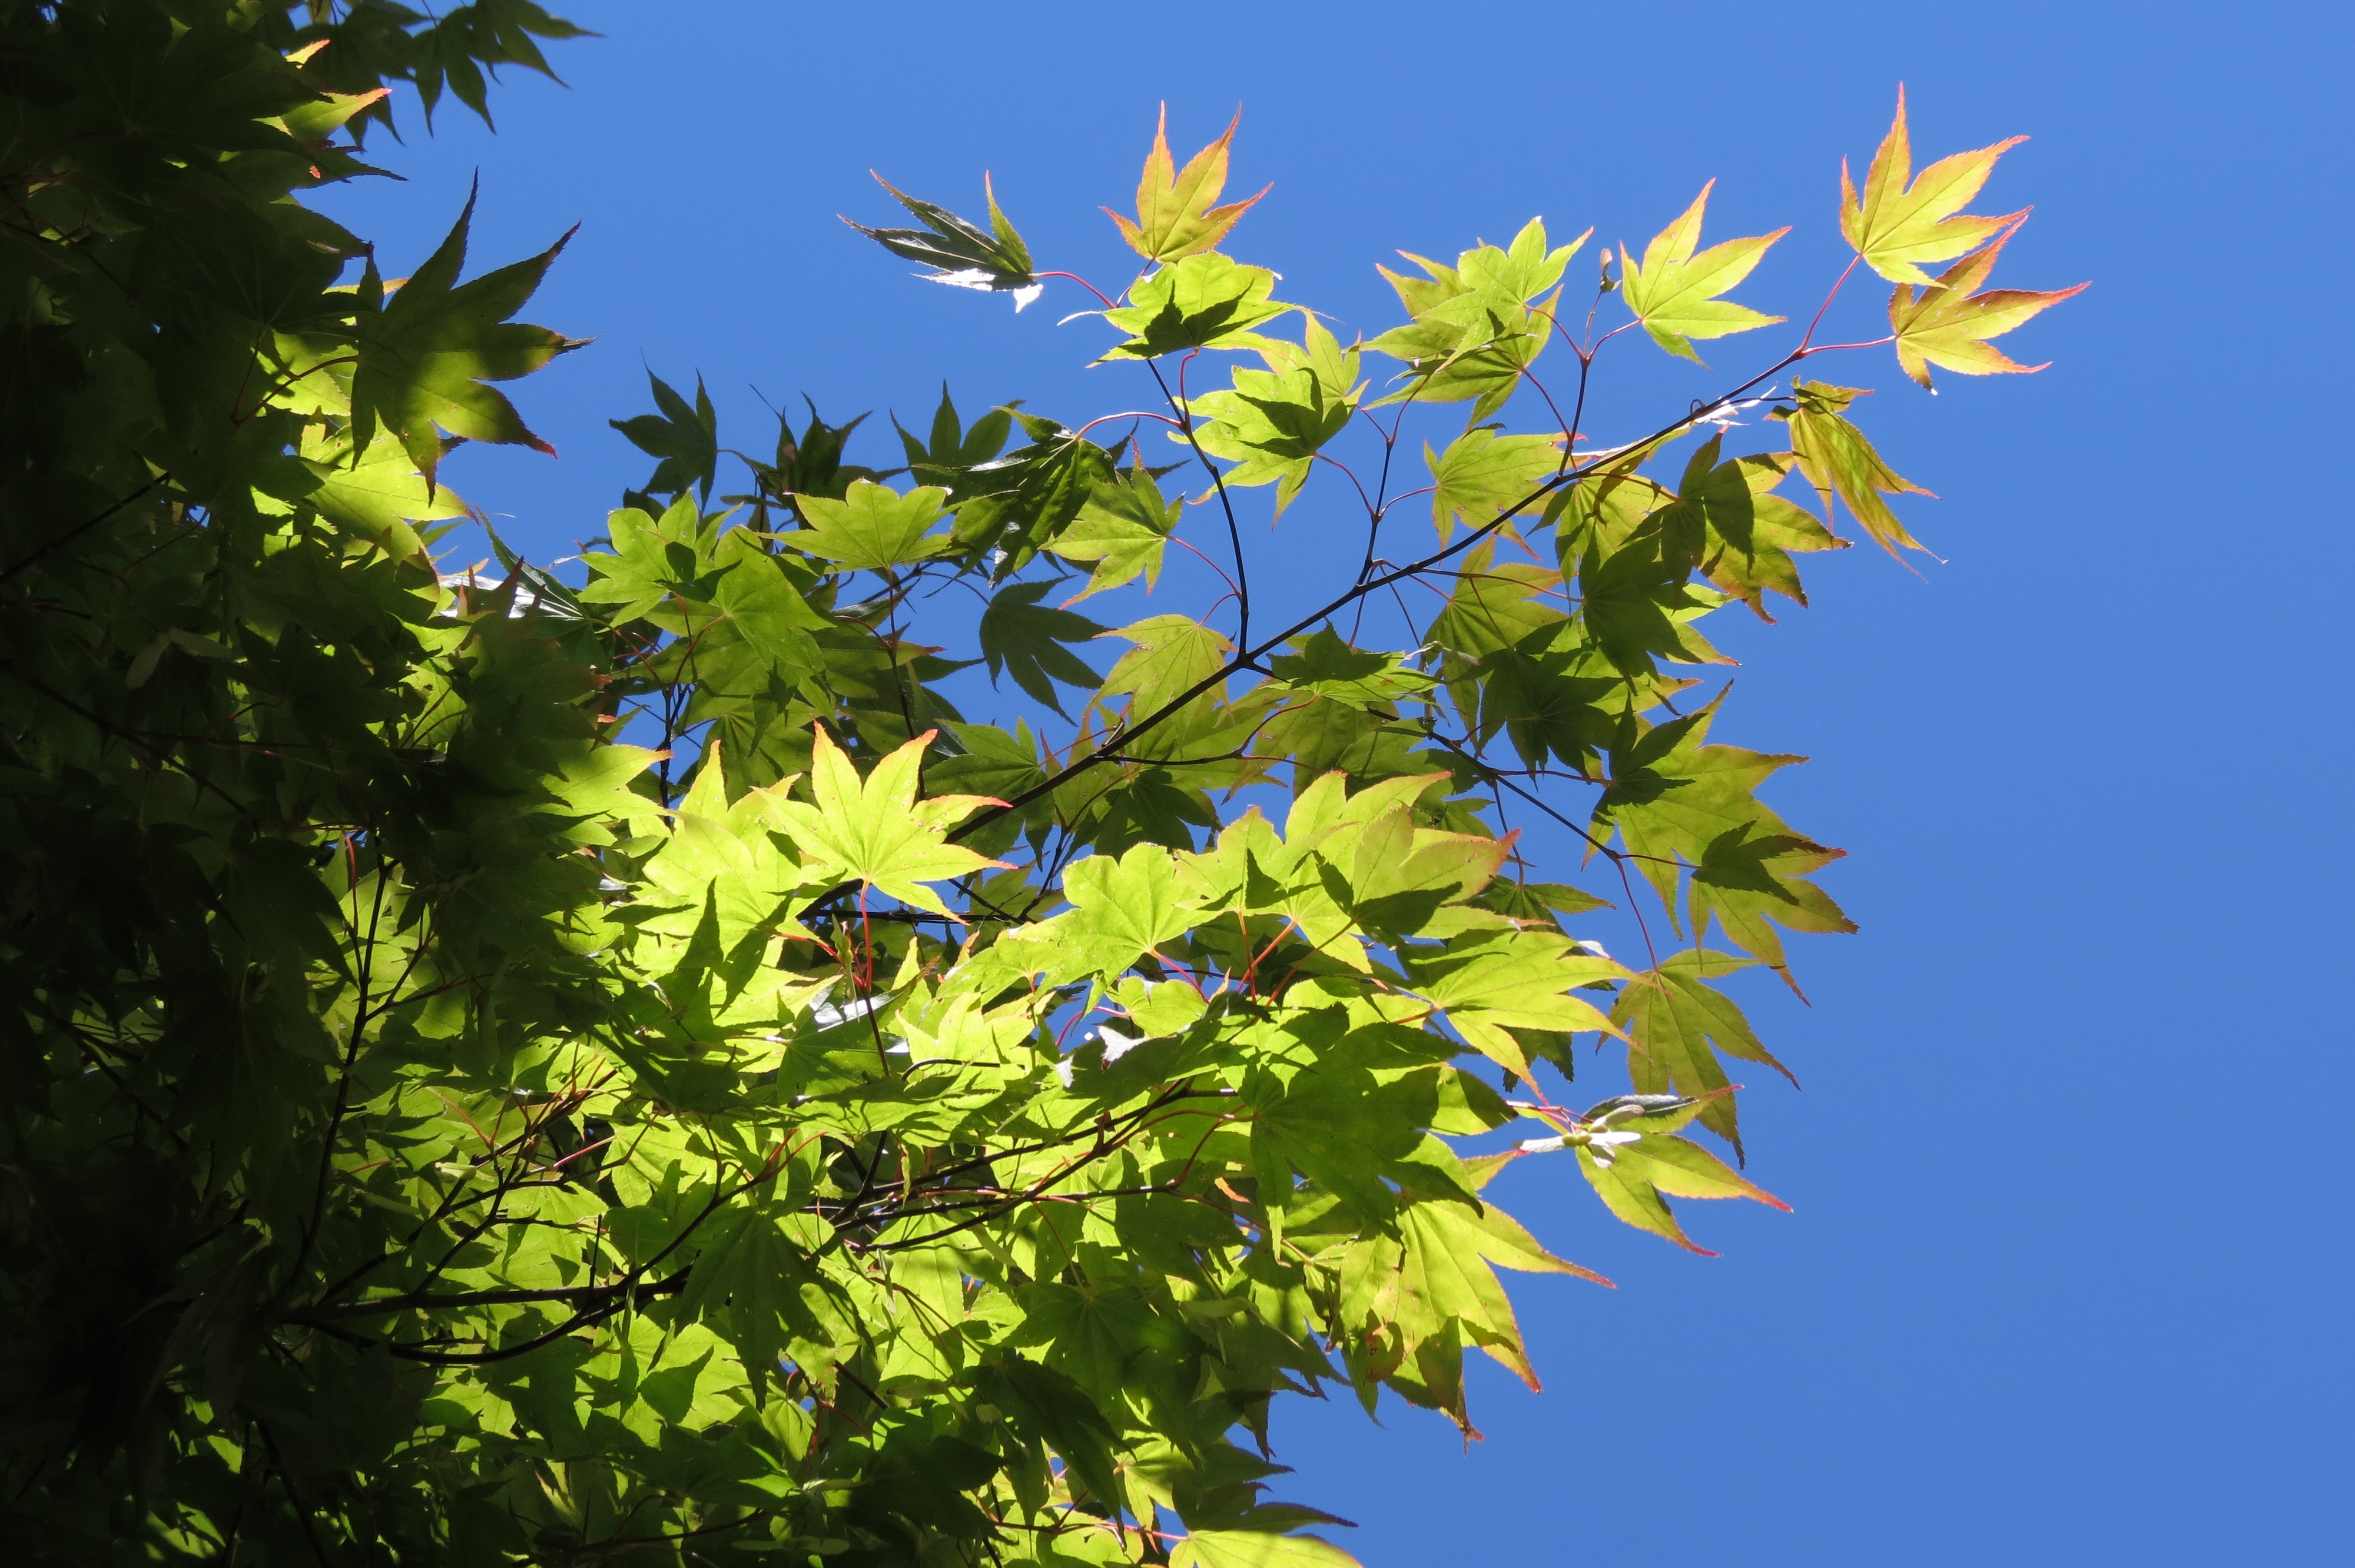
tree, nature, branch, blossom, plant, sky, meadow, sunlight, leaf, flower, summer, foliage, green, autumn, botany, yellow, flora, maple, maple tree, leaves, shrub, ecosystem, flowering plant, woody plant, land plant